Popover (GUI)

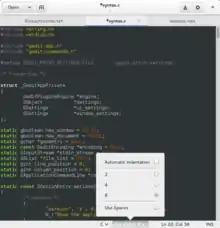
This popover belongs to the status bar of gedit. It contains two checkboxes and a radio button.

A popover is a container-type graphical control element that hovers over its parent window. It can contain various other graphical control elements such as checkboxes, radio buttons, or list boxes. Like any container-type graphical control element, it is meant to group elements that belong together.